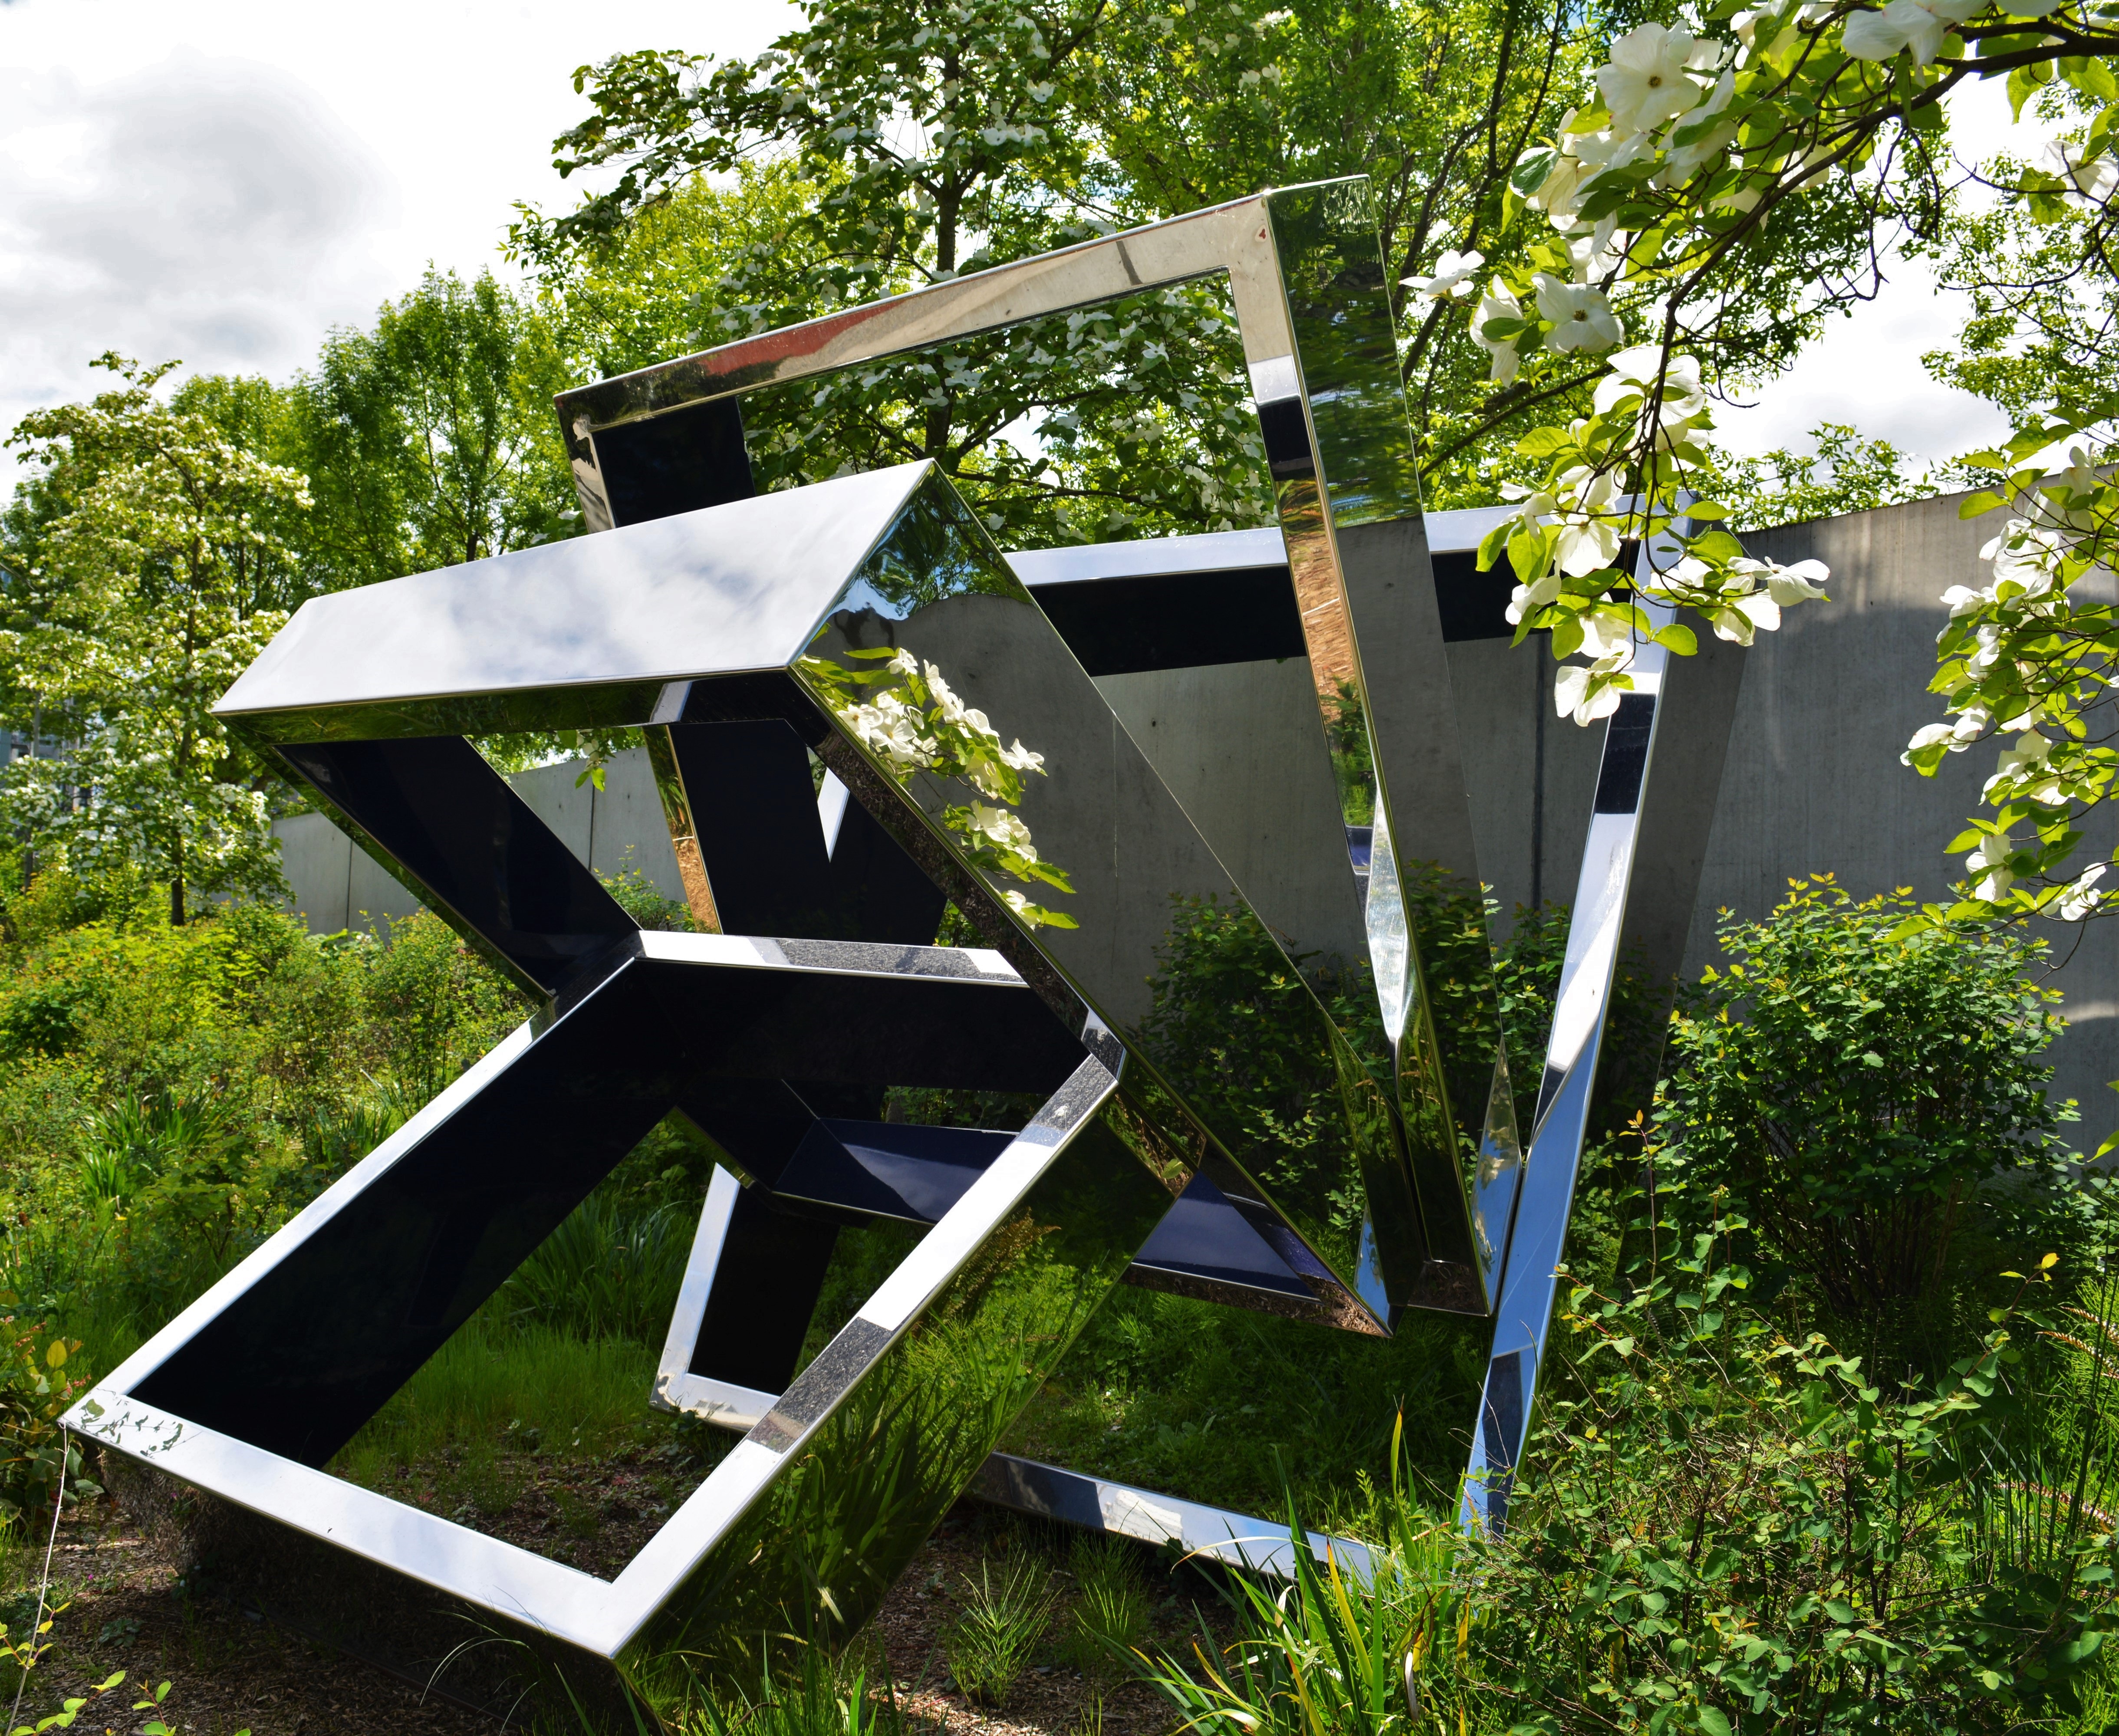
table, grass, lawn, flower, reflection, backyard, furniture, garden, seattle, sculpture, yard, olympic sculpture park, seattle art museum, outdoor structure, perre's ventaglio iii, beverly pepper